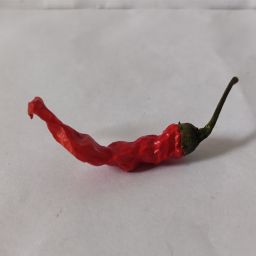
Crop: Chile Pepper
Quality: Dried